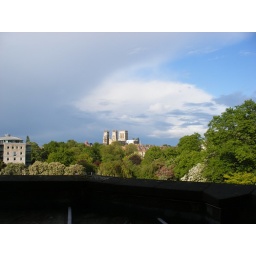
This was the view over the balcony from my bedroom window